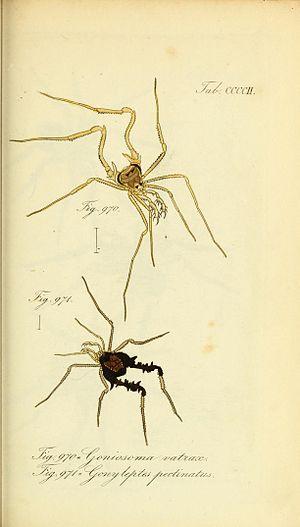
Gonyleptes est un genre d'opilions américains de l'infra-ordre des Grassatores et de la famille des Gonyleptidae.